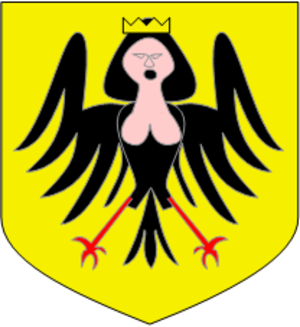
d’or à une harpie de sable, membrée de gueules et couronnée d’or, qui est de Frise orientale-Rietberg